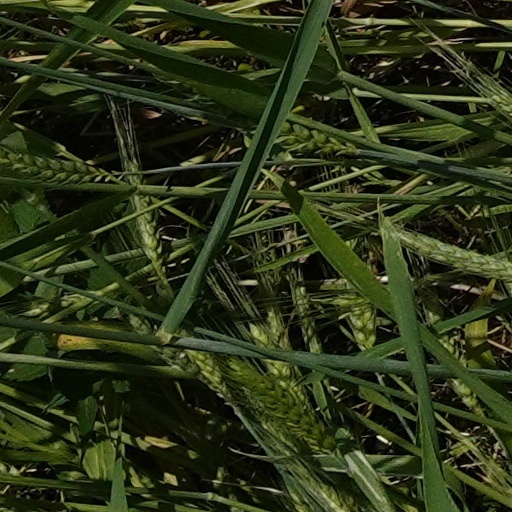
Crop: wheat